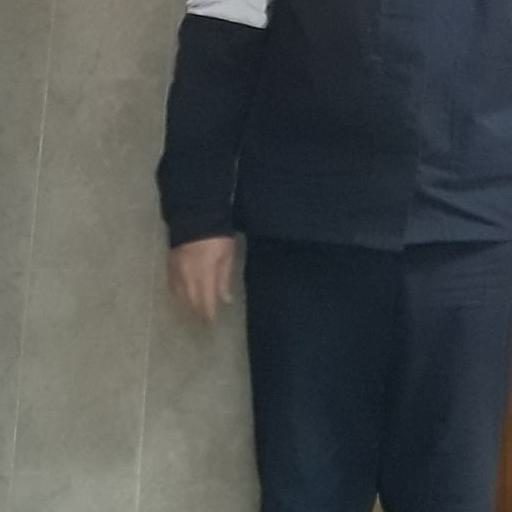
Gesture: no_gesture